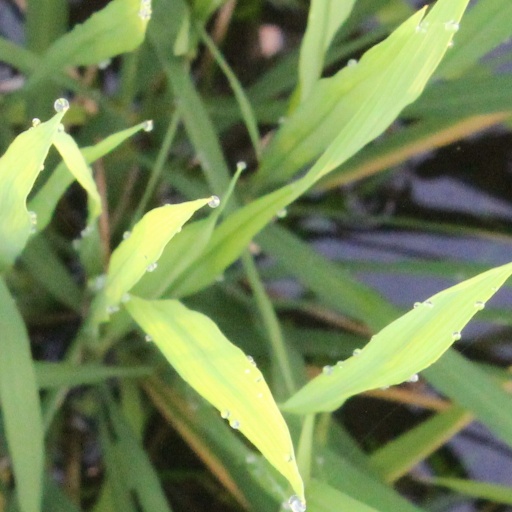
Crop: rice